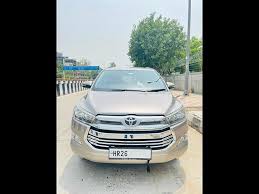
Label: noambulance